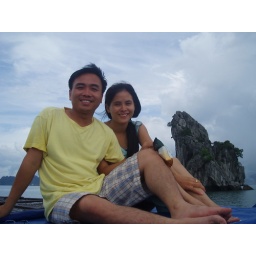
Couples in love on the roof of the boat enjoying some romantic monments